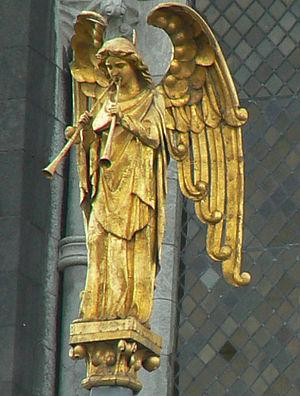
La cathédrale Saint-Finbarr de Cork de Cork est une cathédrale anglicane irlandaise, l'un des sièges du diocèse de Cork, Cloyne et Ross.